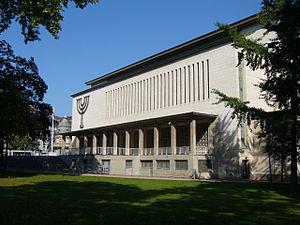
Cet article présente la liste des édifices religieux situés sur le territoire de la ville de Strasbourg.
L'inventaire du patrimoine juif d'Alsace est classé par département et par lettre alphabétique de communes.
La présente liste de synagogues de France ne se veut pas exhaustive.